King of the Geats

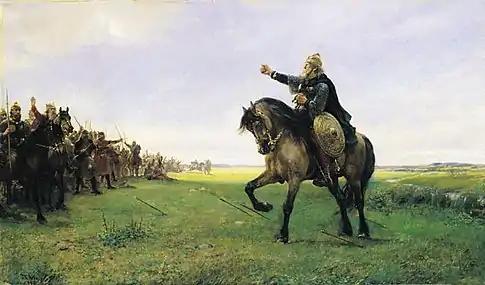
"Gizur challenges the Huns" Peter Nicolai Arbo (1886)

Geatish kings, ruling over the provinces of Götaland (Gautland/Geatland), appear in several sources for early Swedish history. Today, most of them are not considered historical.